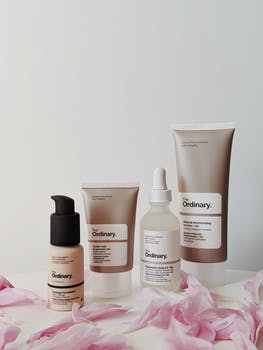
Label: No Watermark